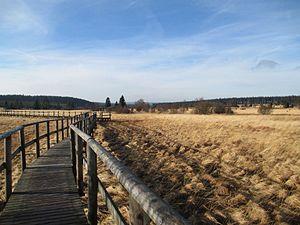
Albert Moxhet, né le 2 novembre 1940, est un écrivain belge, auteur ou coauteur d'une quarantaine d'ouvrages, romaniste, critique d'art dans la presse écrite, la presse audio et sur Internet.